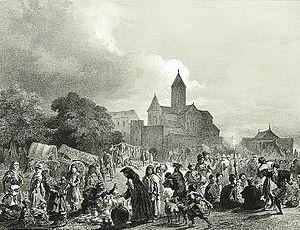
Kakhetie. Fete d'Allaverdi. ქართული: კახეთი, ალავერდობა, 1847